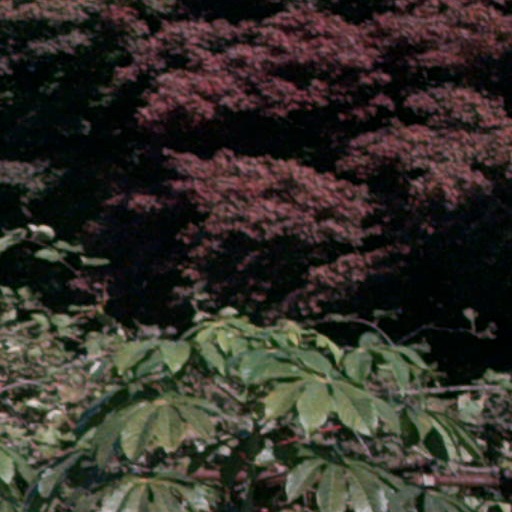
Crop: cassava